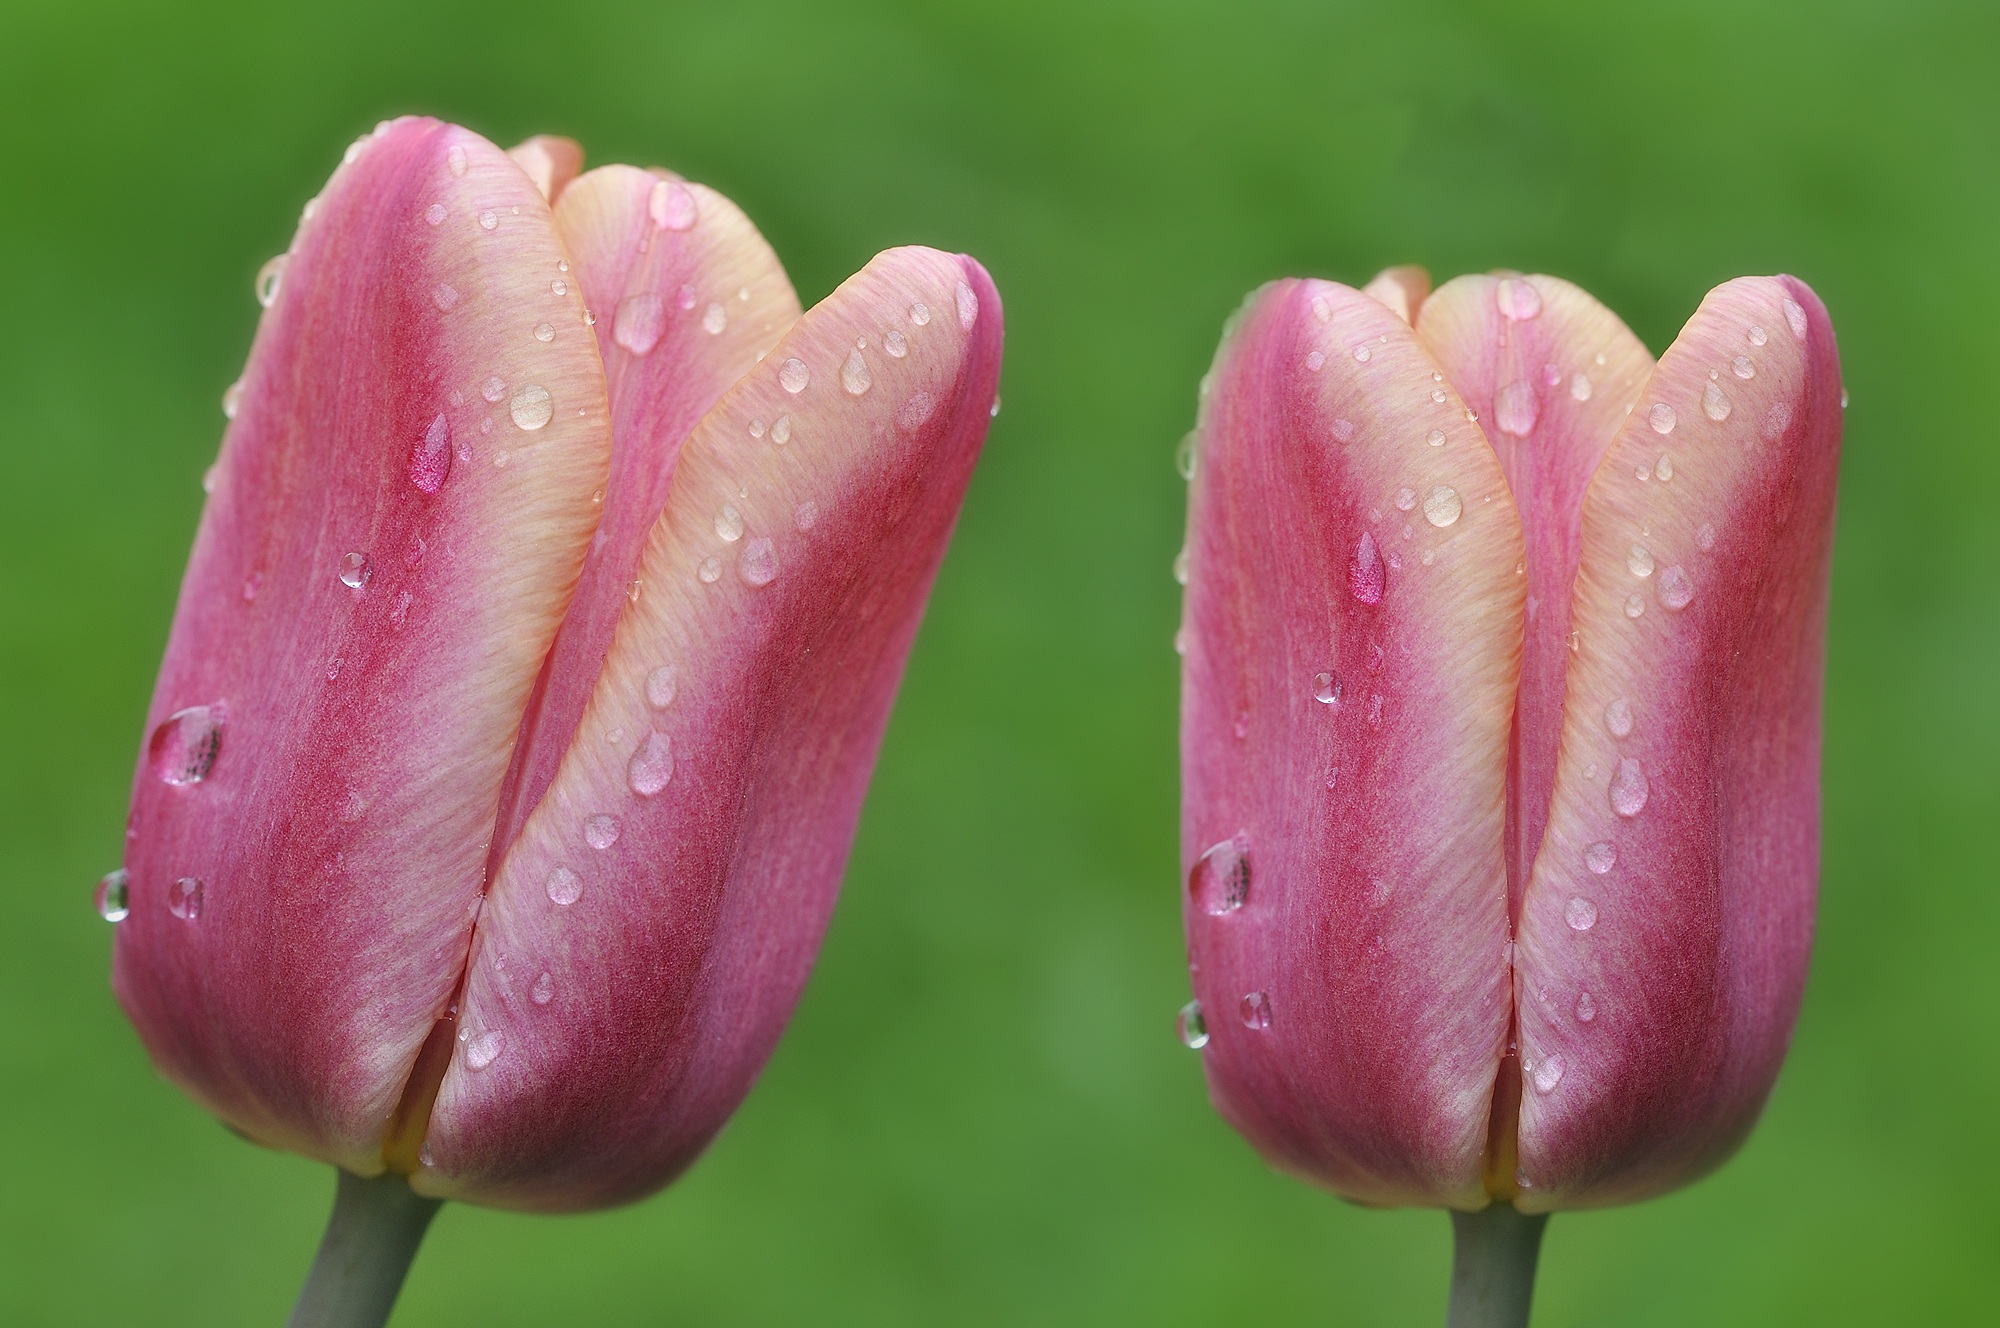
plant, flower, petal, raindrop, wet, tulip, pink, close, flora, flowers, close up, pair, tulips, bud, spring flowers, drop of water, macro photography, flowering plant, cut flowers, lily family, plant stem, land plant